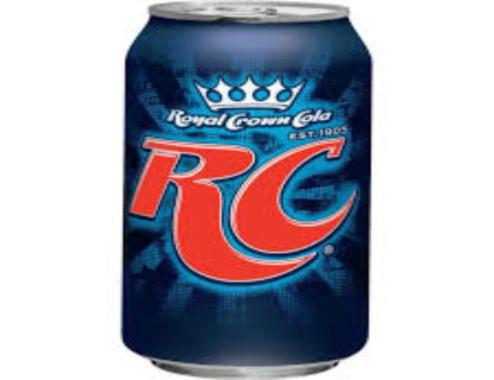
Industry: Food